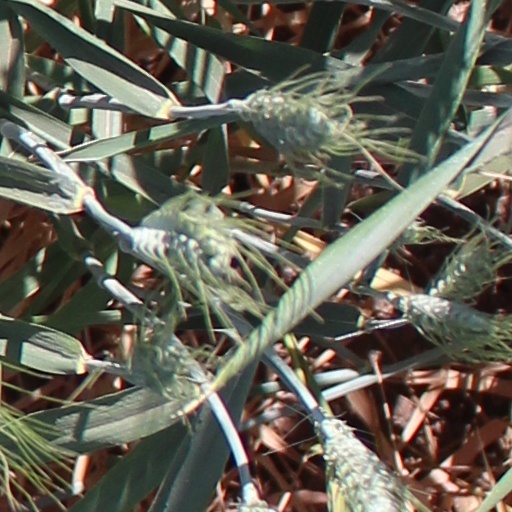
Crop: wheat